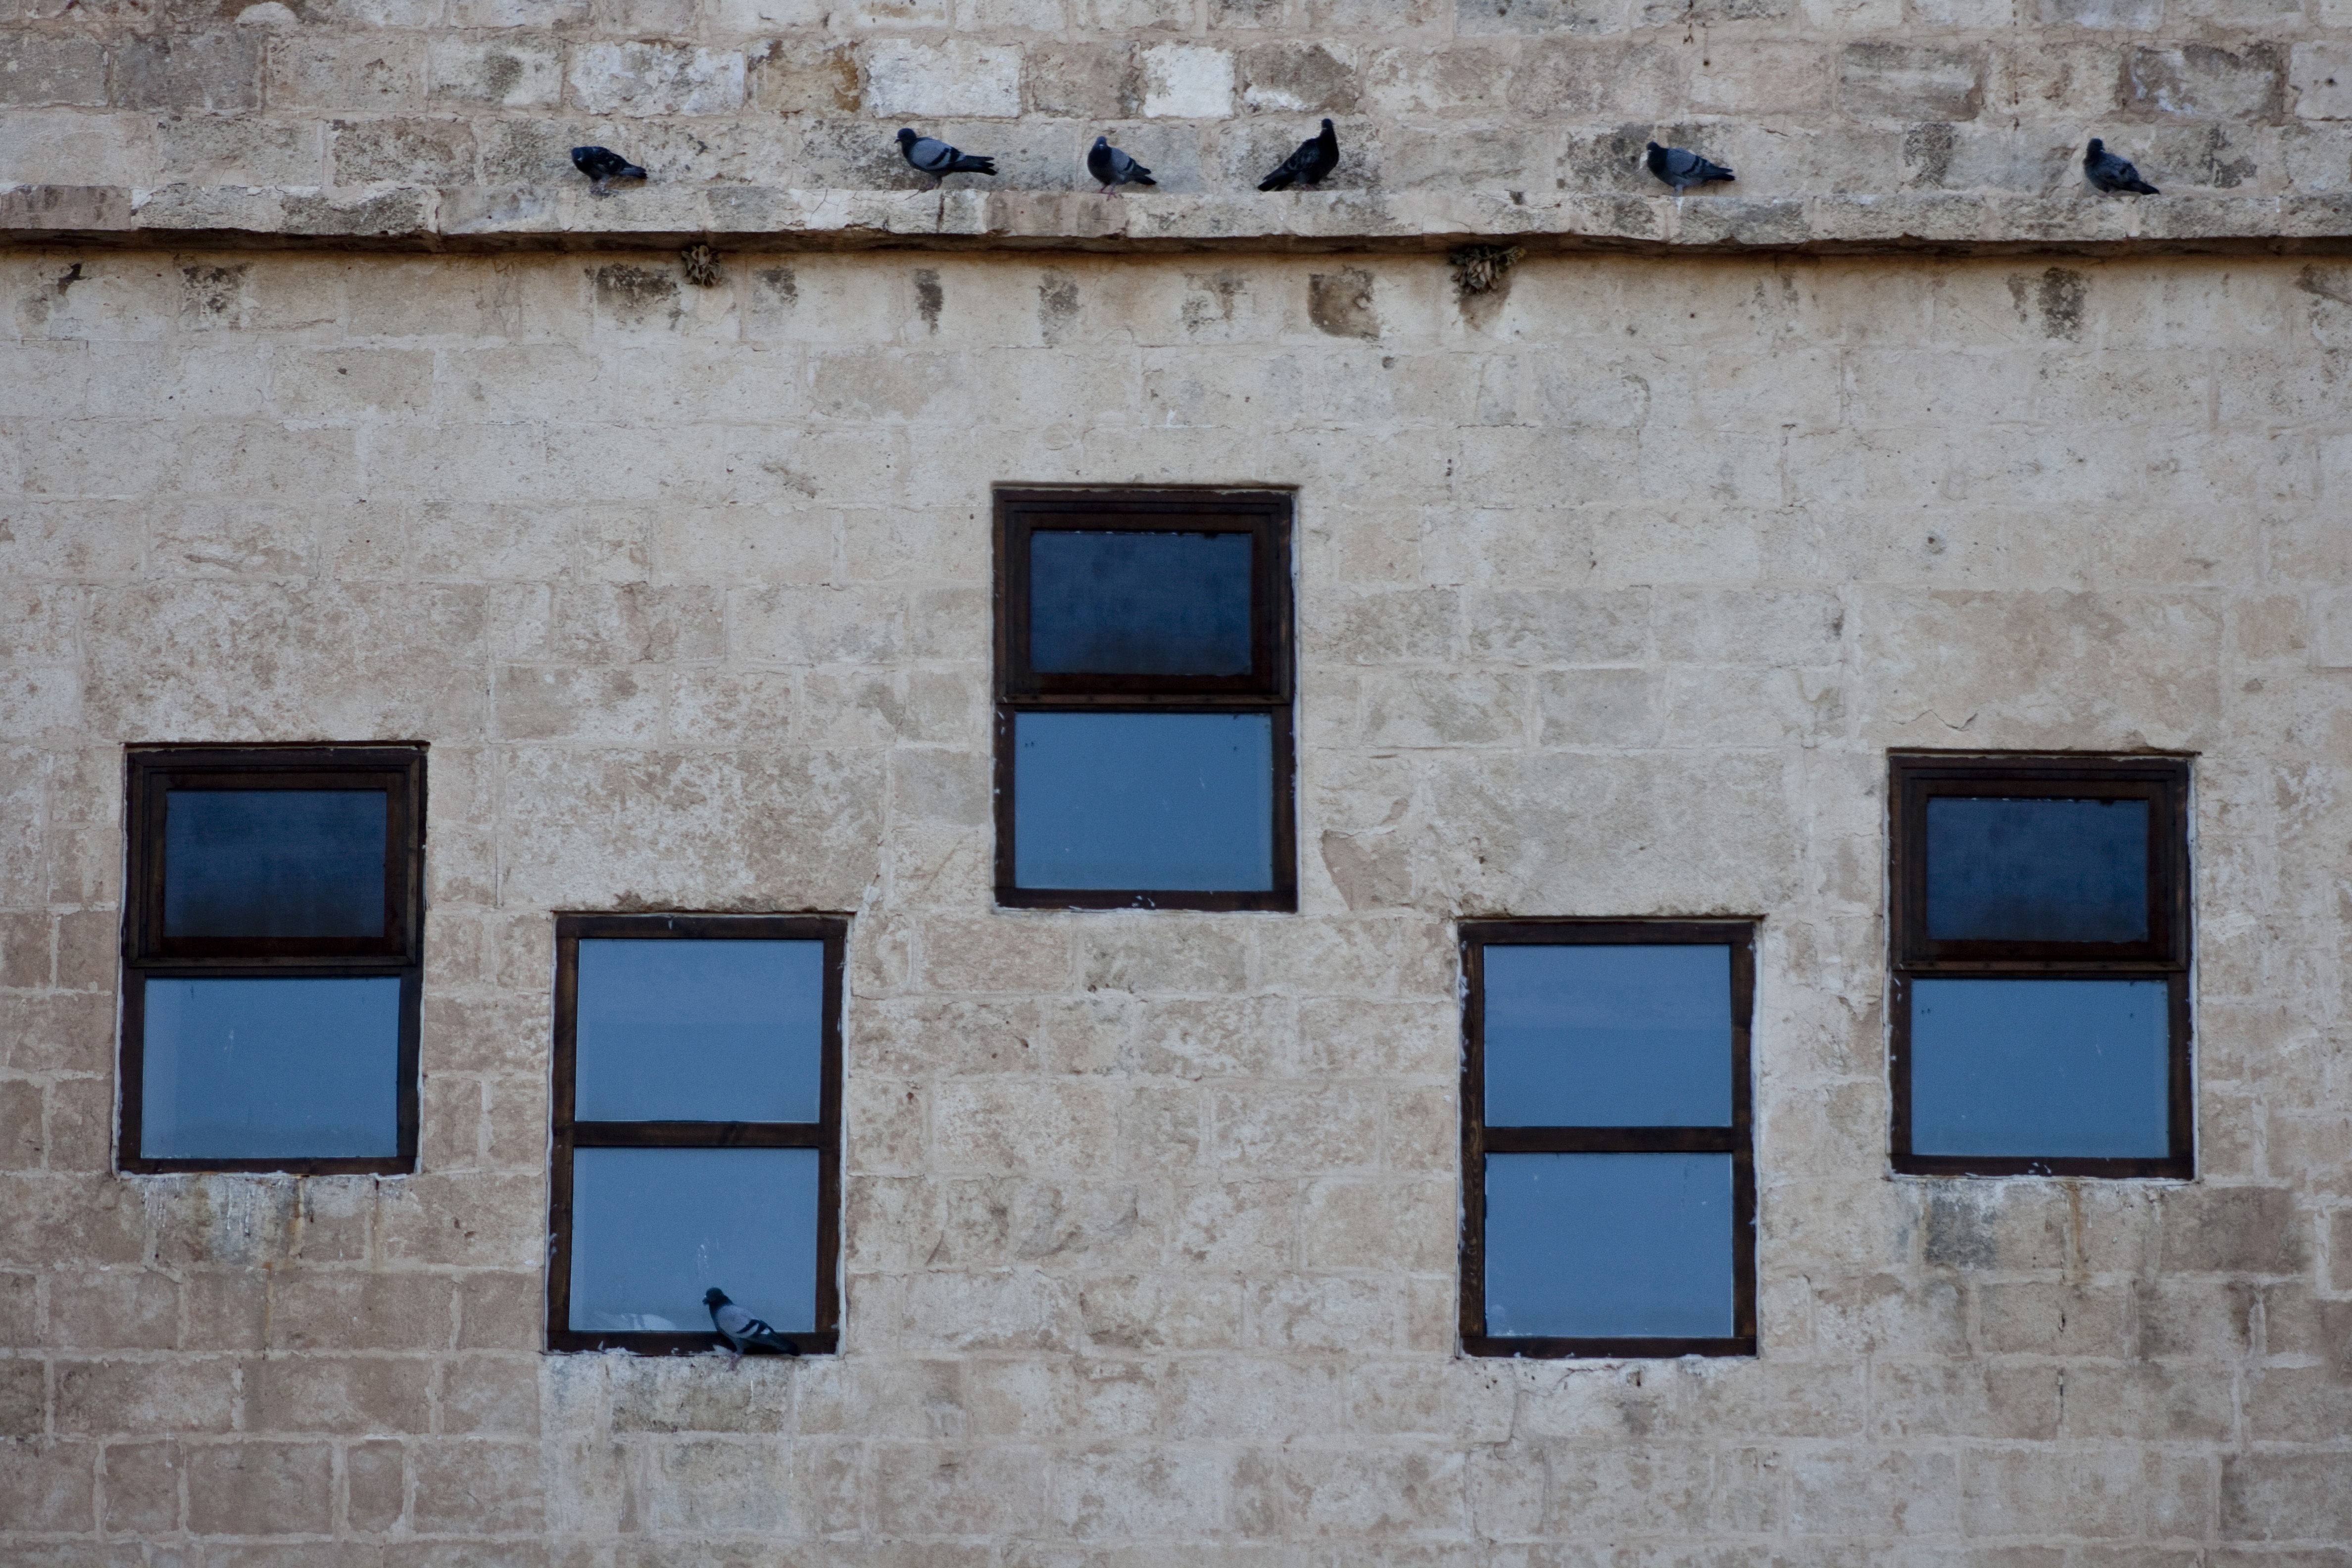
bird, architecture, house, window, wall, fly, color, facade, blue, brick, door, pigeon, turkey, indigo, shape, stone house, mardin